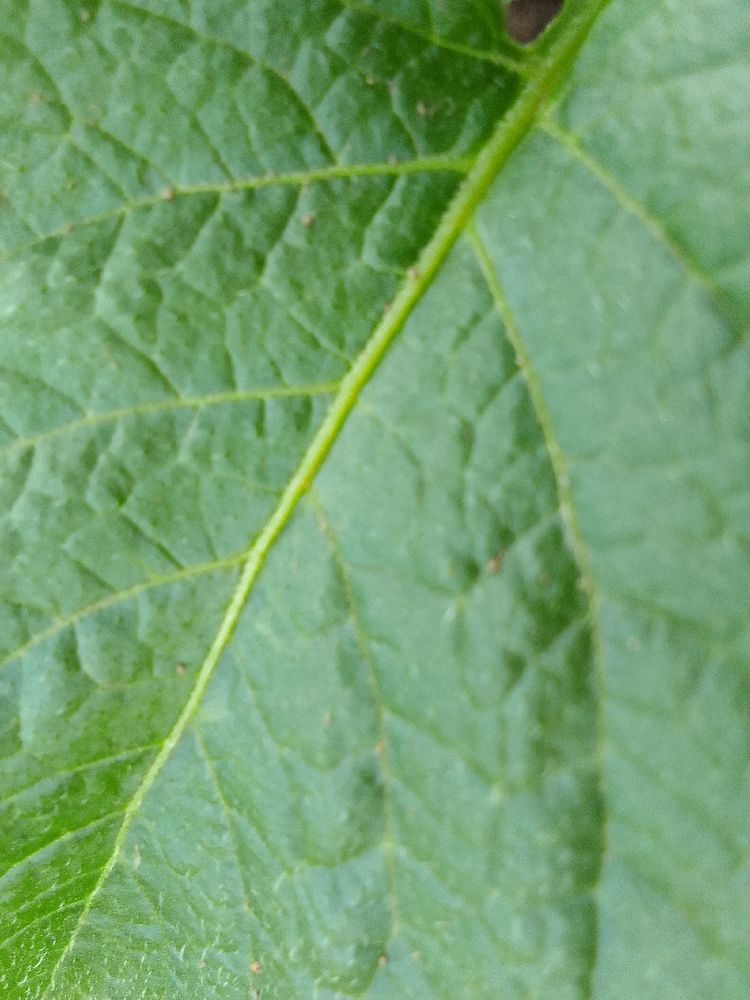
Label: Healthy